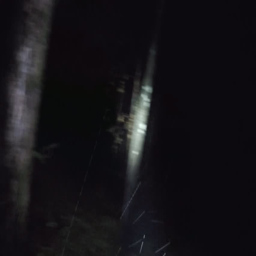
pov shot as you walk through a spooky scary rain forest at night .